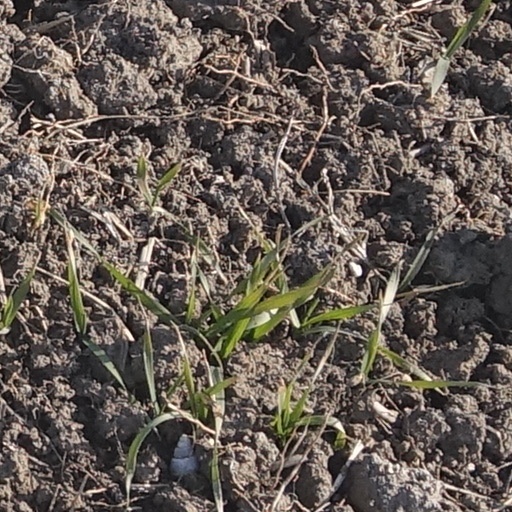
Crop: wheat